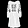
Label: Dress